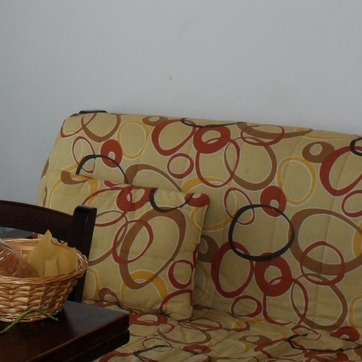
Material: fabric